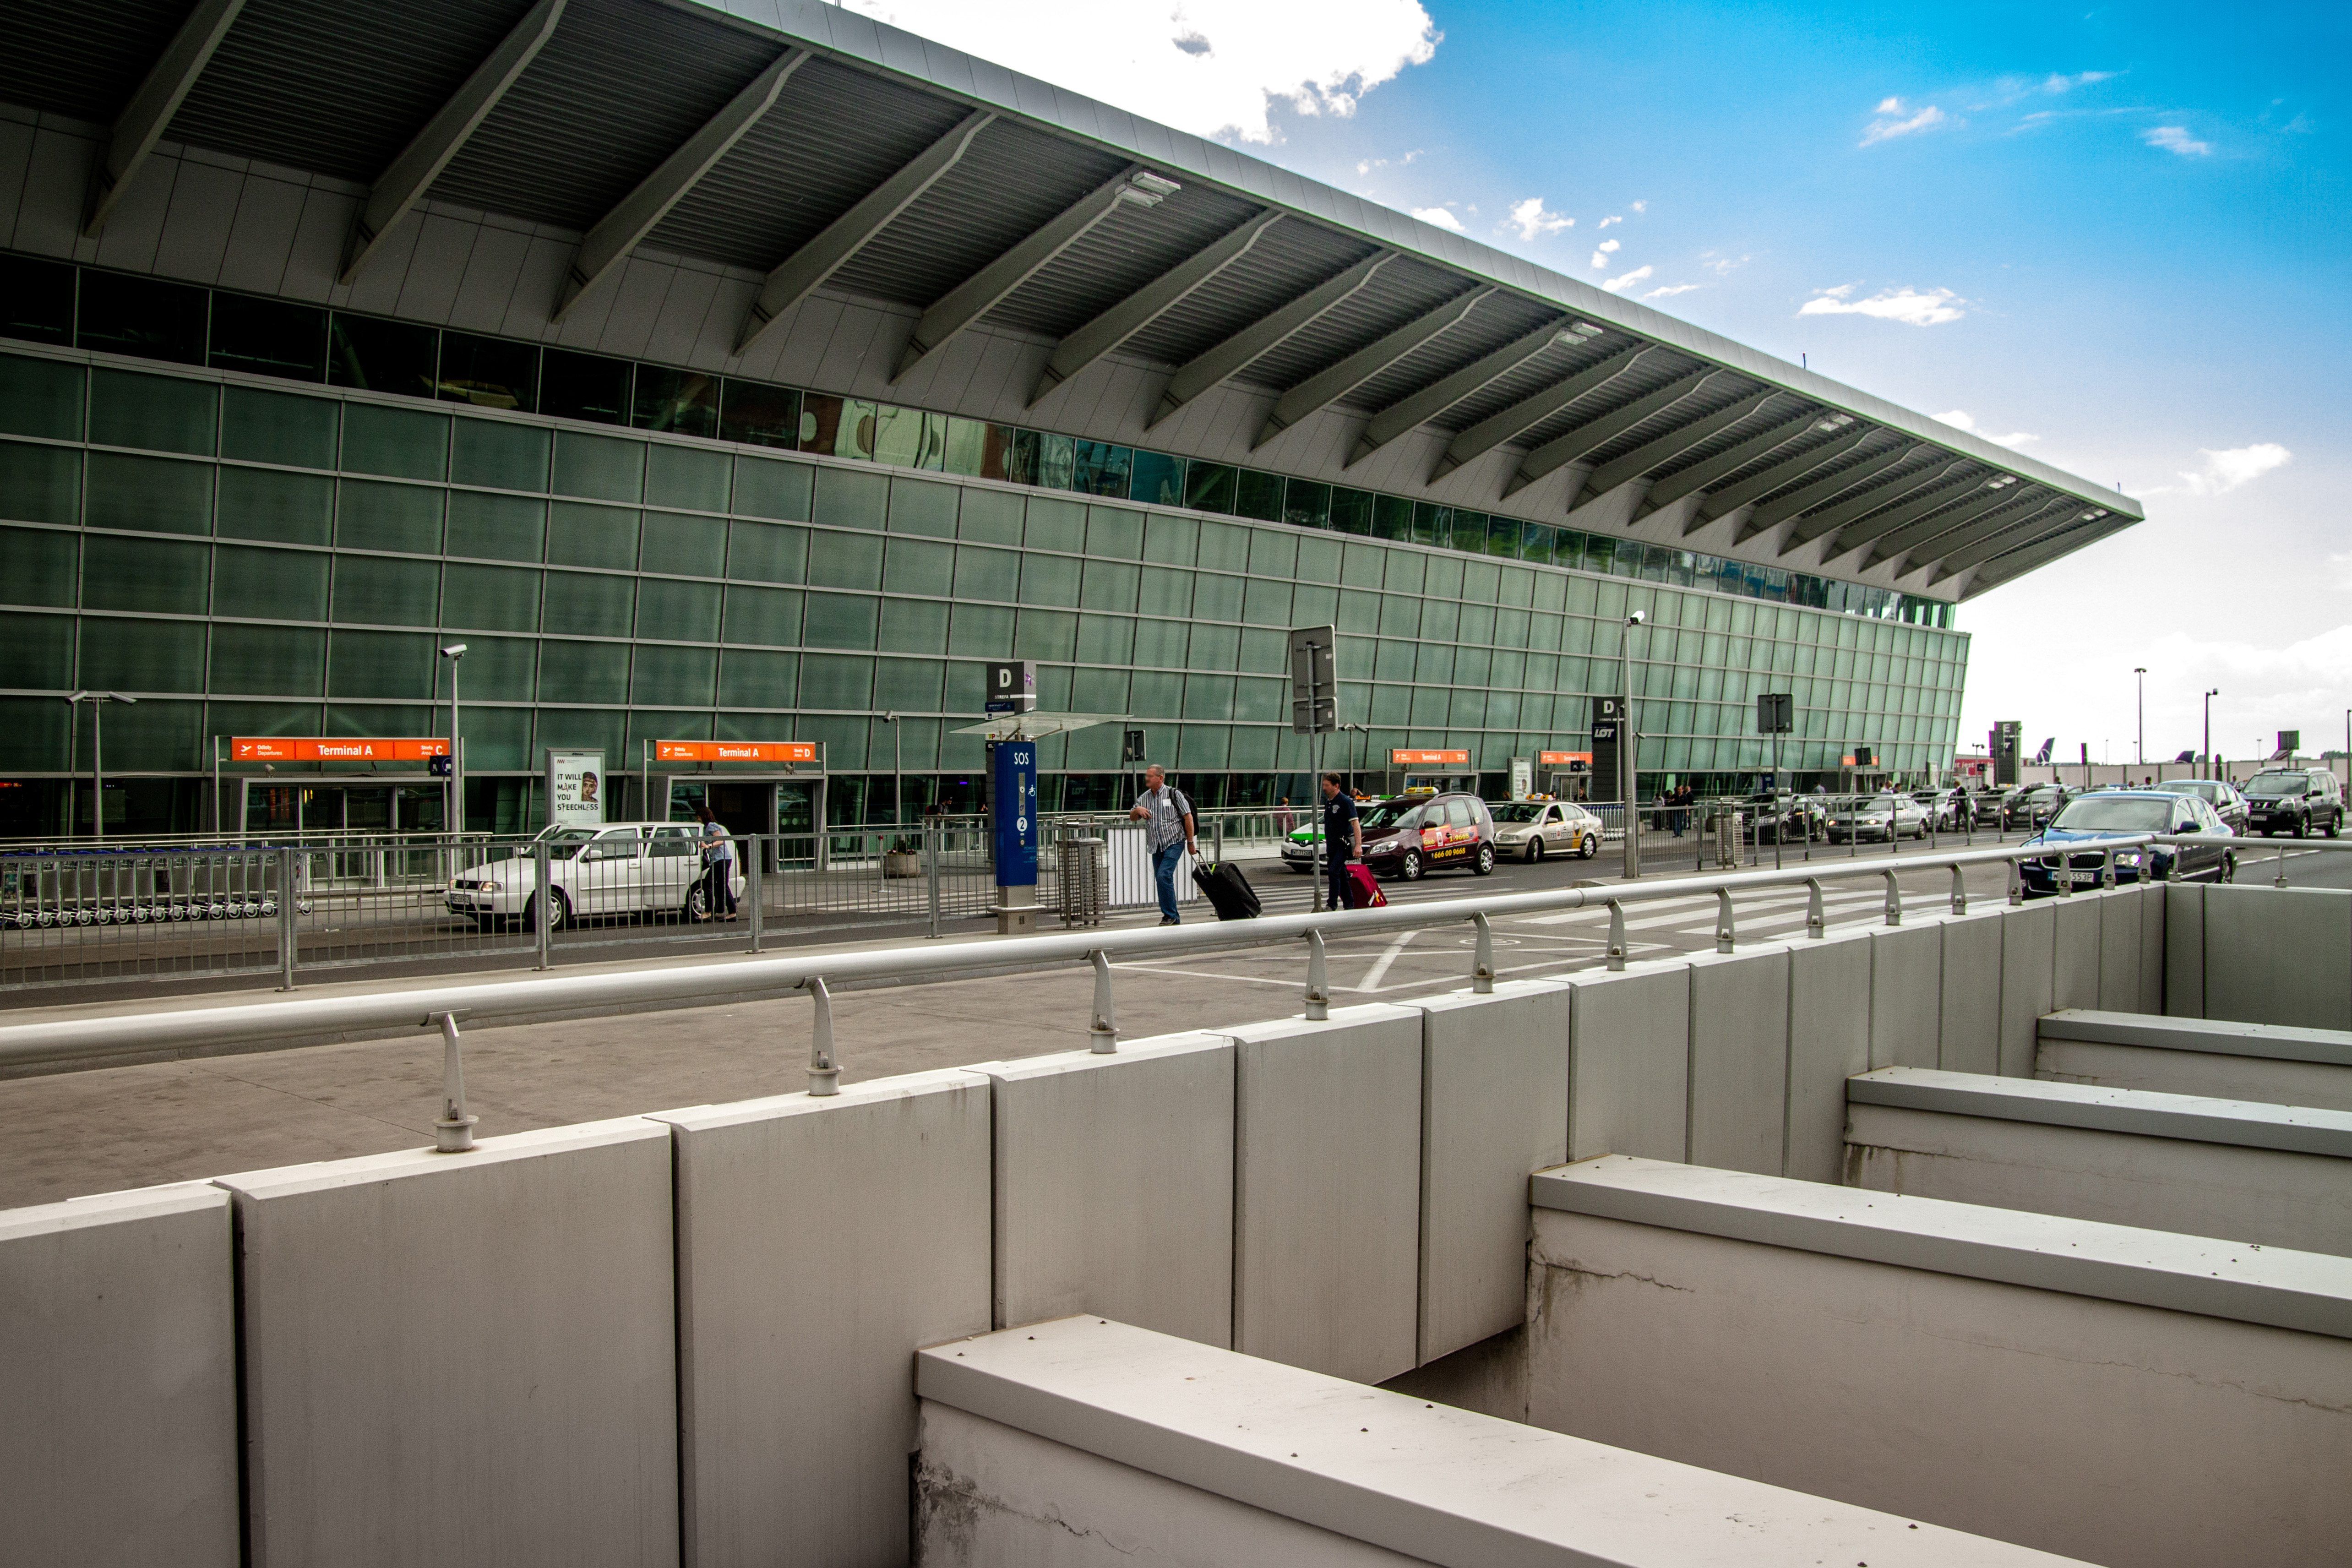
architecture, structure, building, airport, travel, subway, transport, factory, stadium, public transport, interior design, airport terminal, international, arena, terminal, infrastructure, poland, chopin, polska, polish, warsaw, warszawa, lotnisko, sport venue